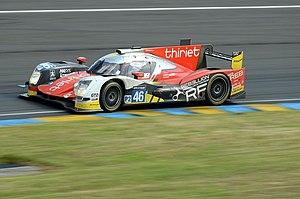
L'Oreca 05 - Nissan de l'écurie Thiriet par TDS Racing pilotée par Pierre Thiriet, Mathias Beche et Ryo Hirakawa lors des 24 Heures du Mans 2016
L'European Le Mans Series 2016 est la treizième saison de ce championnat et se déroule du 13 avril au 29 octobre 2016 sur un total de six manches.